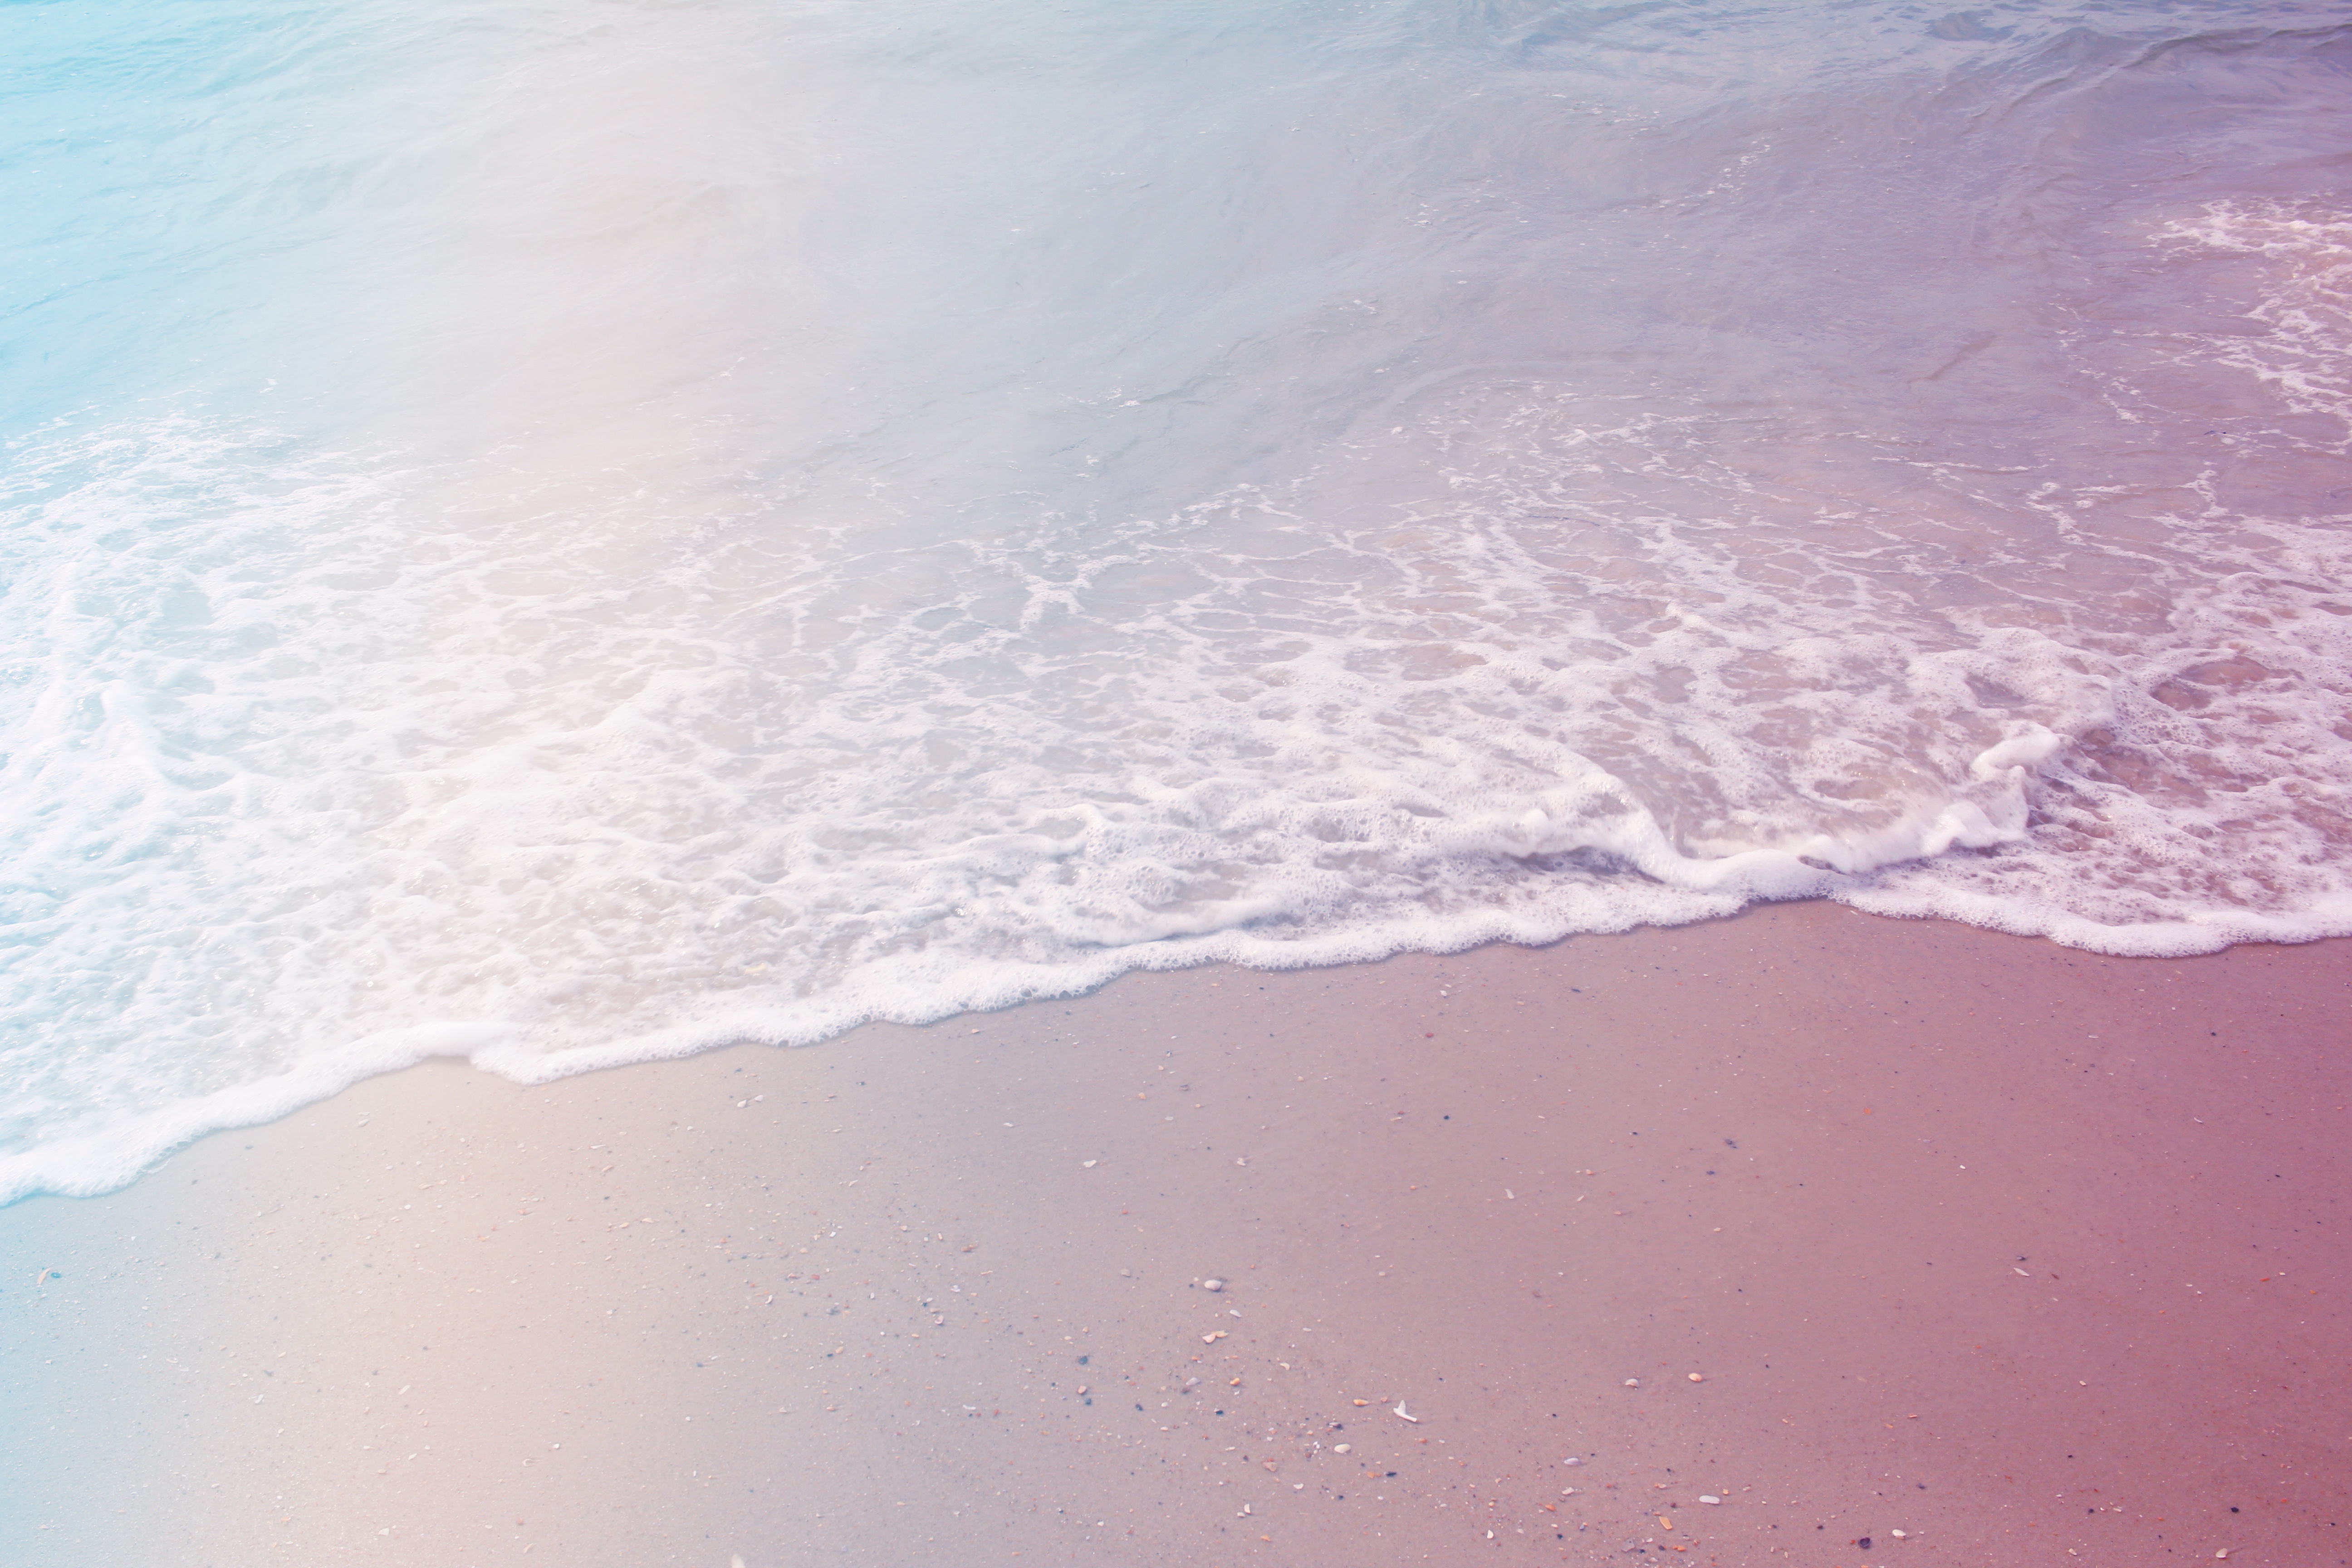
beach, sea, water, sand, ocean, white, sunlight, wave, color, blue, material, freezing, wind wave